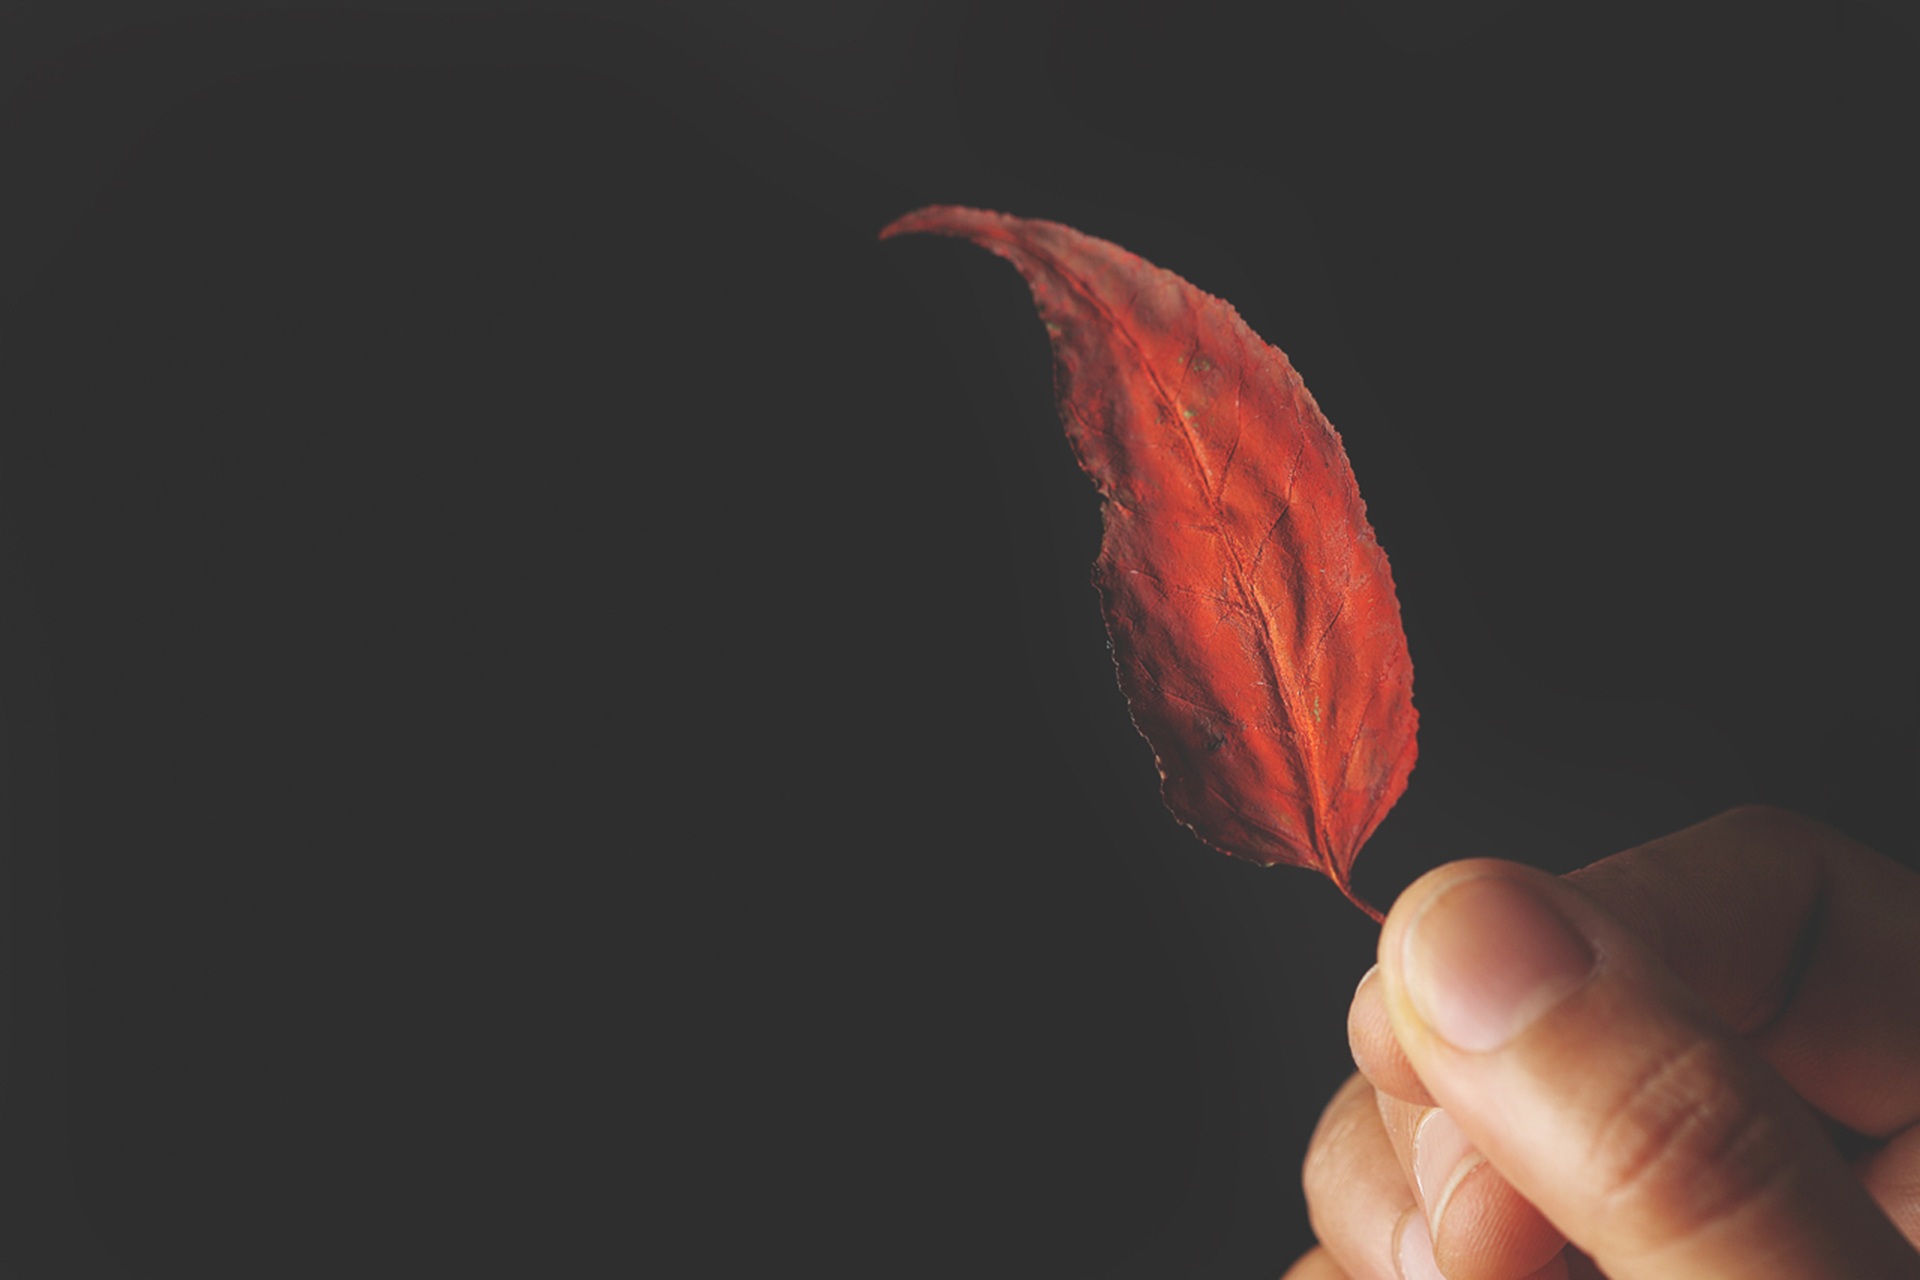
hand, leaf, flower, finger, flame, black, organ, the leaves, sense